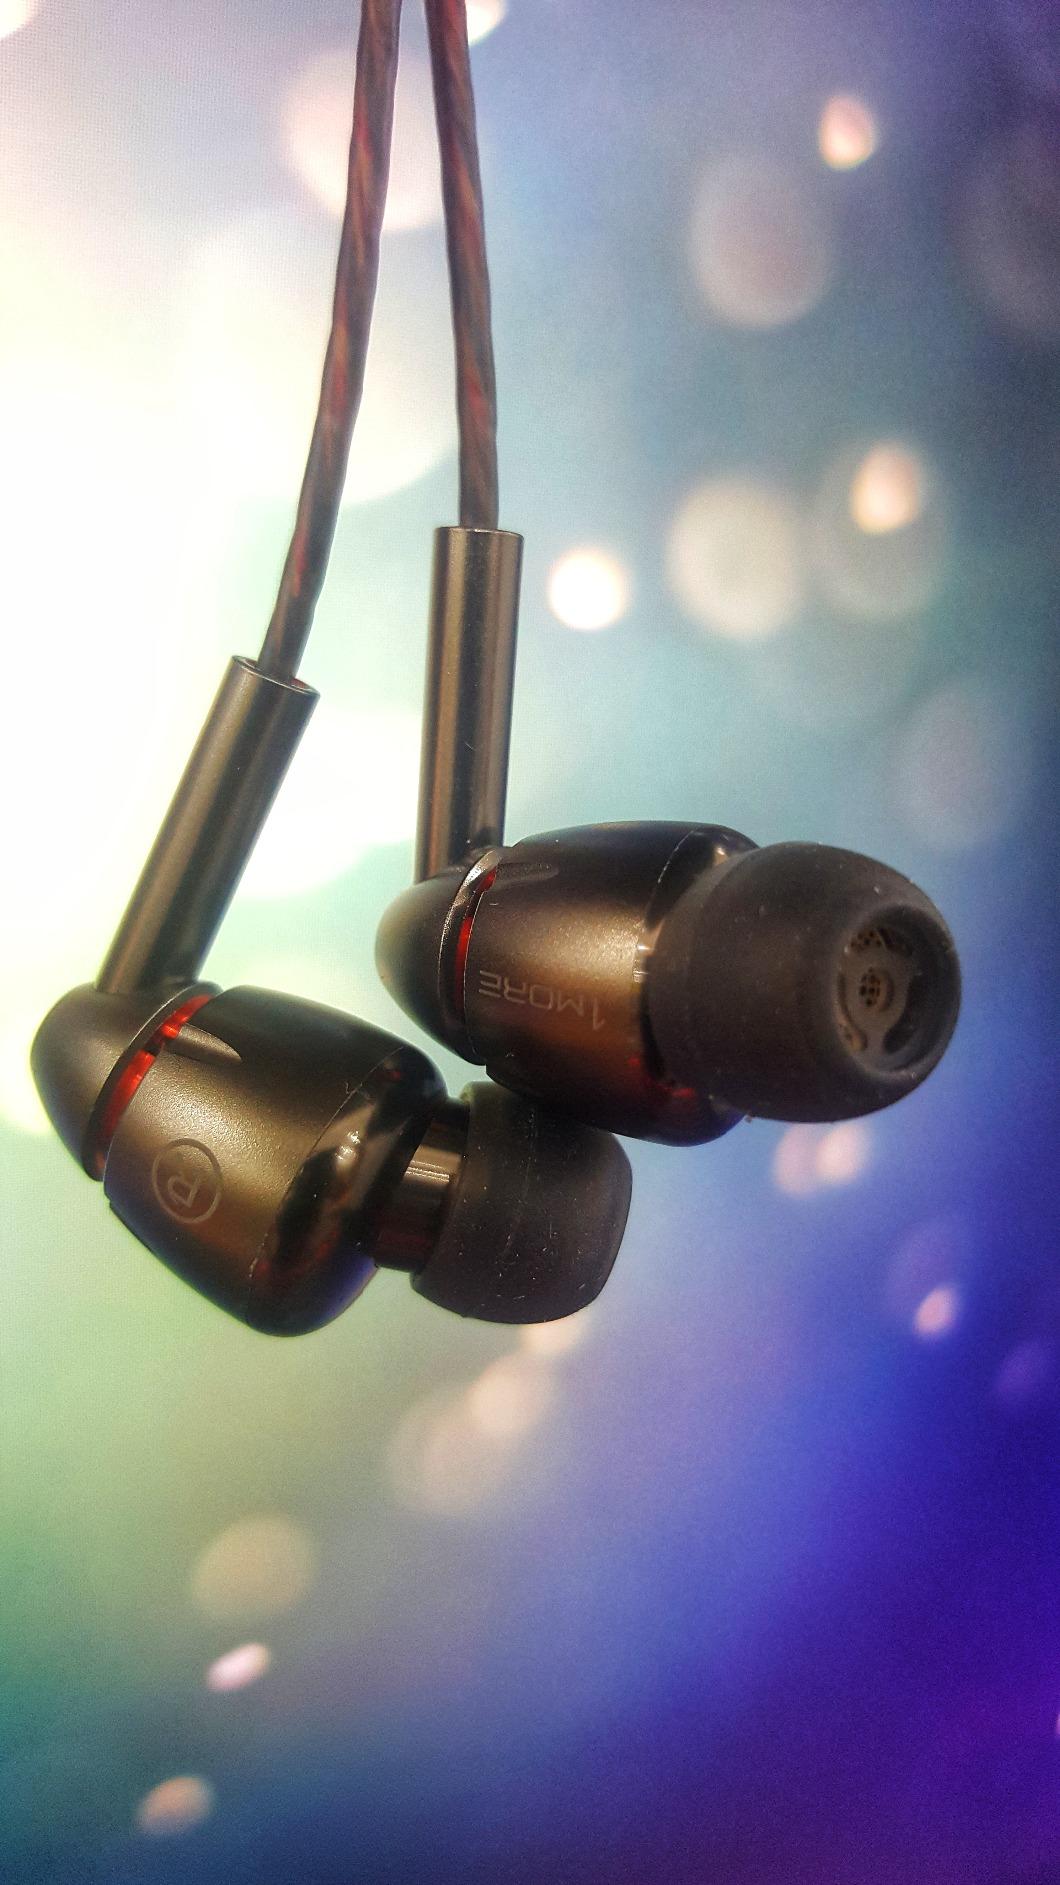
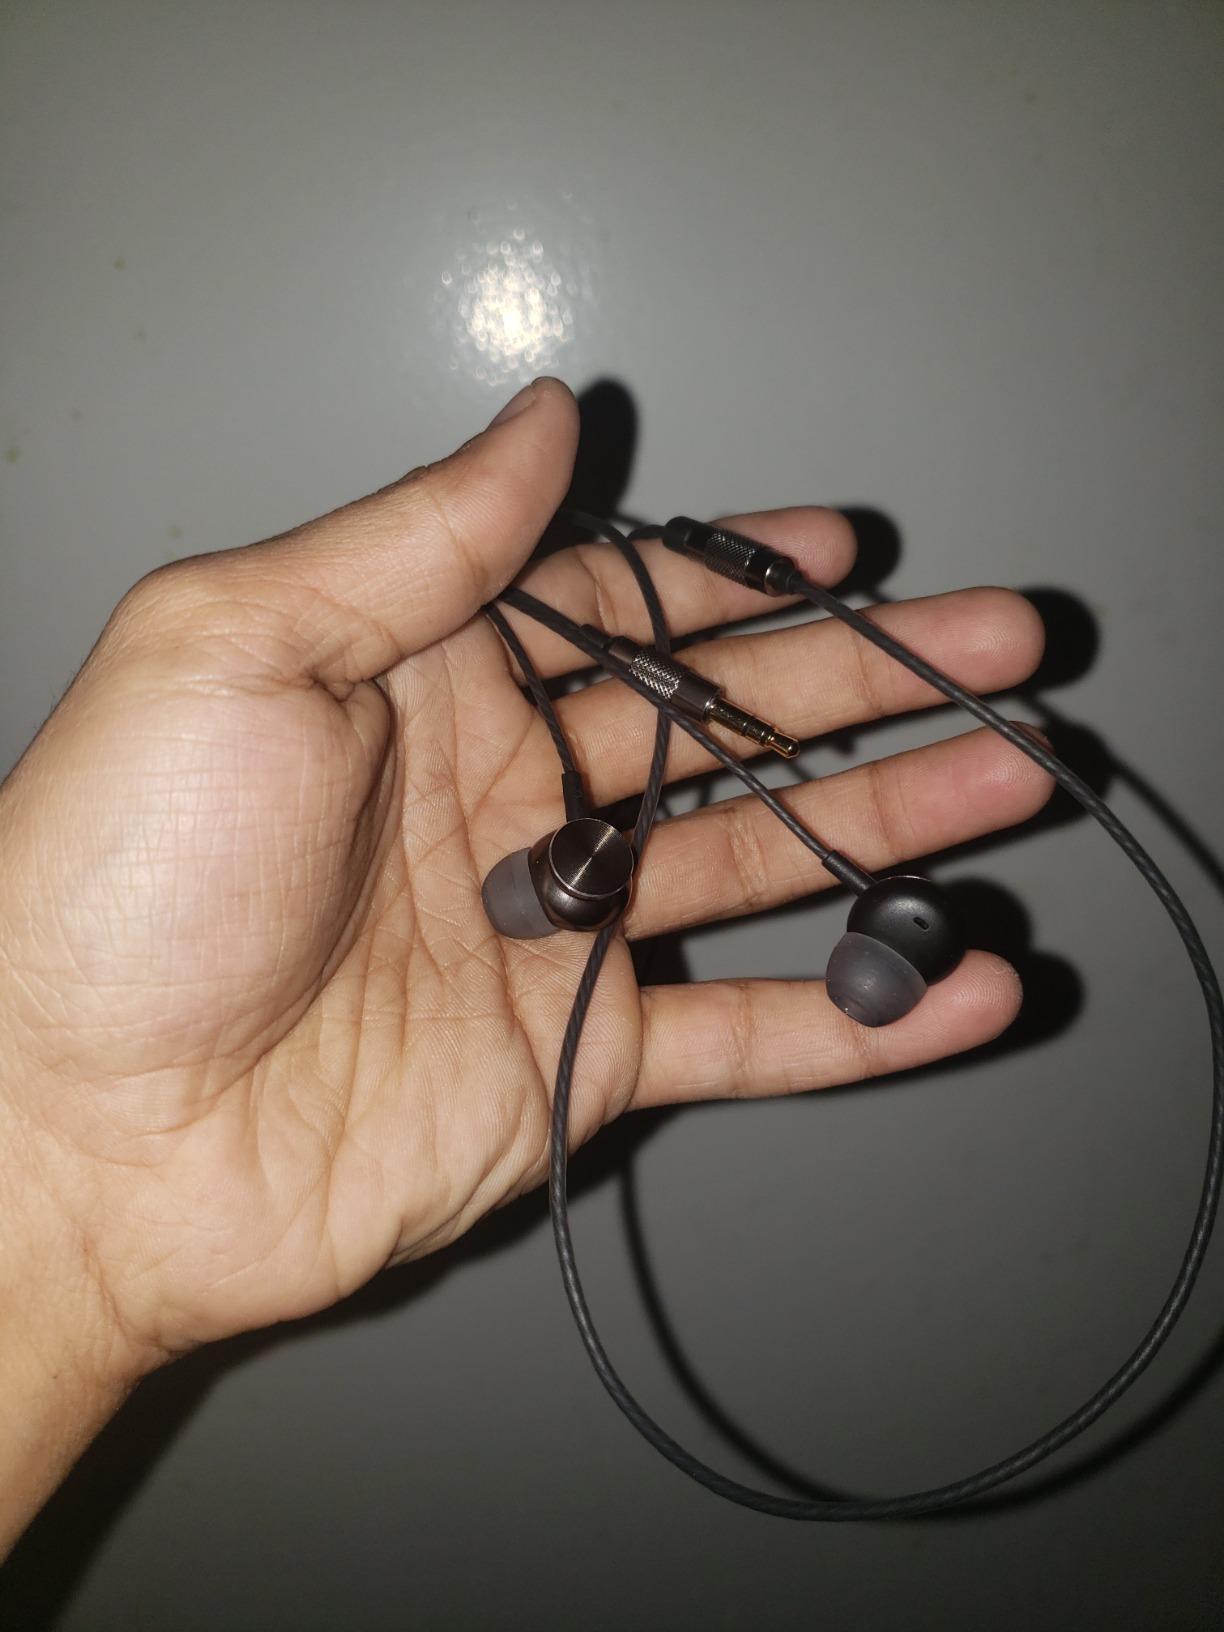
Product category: headphones
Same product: no